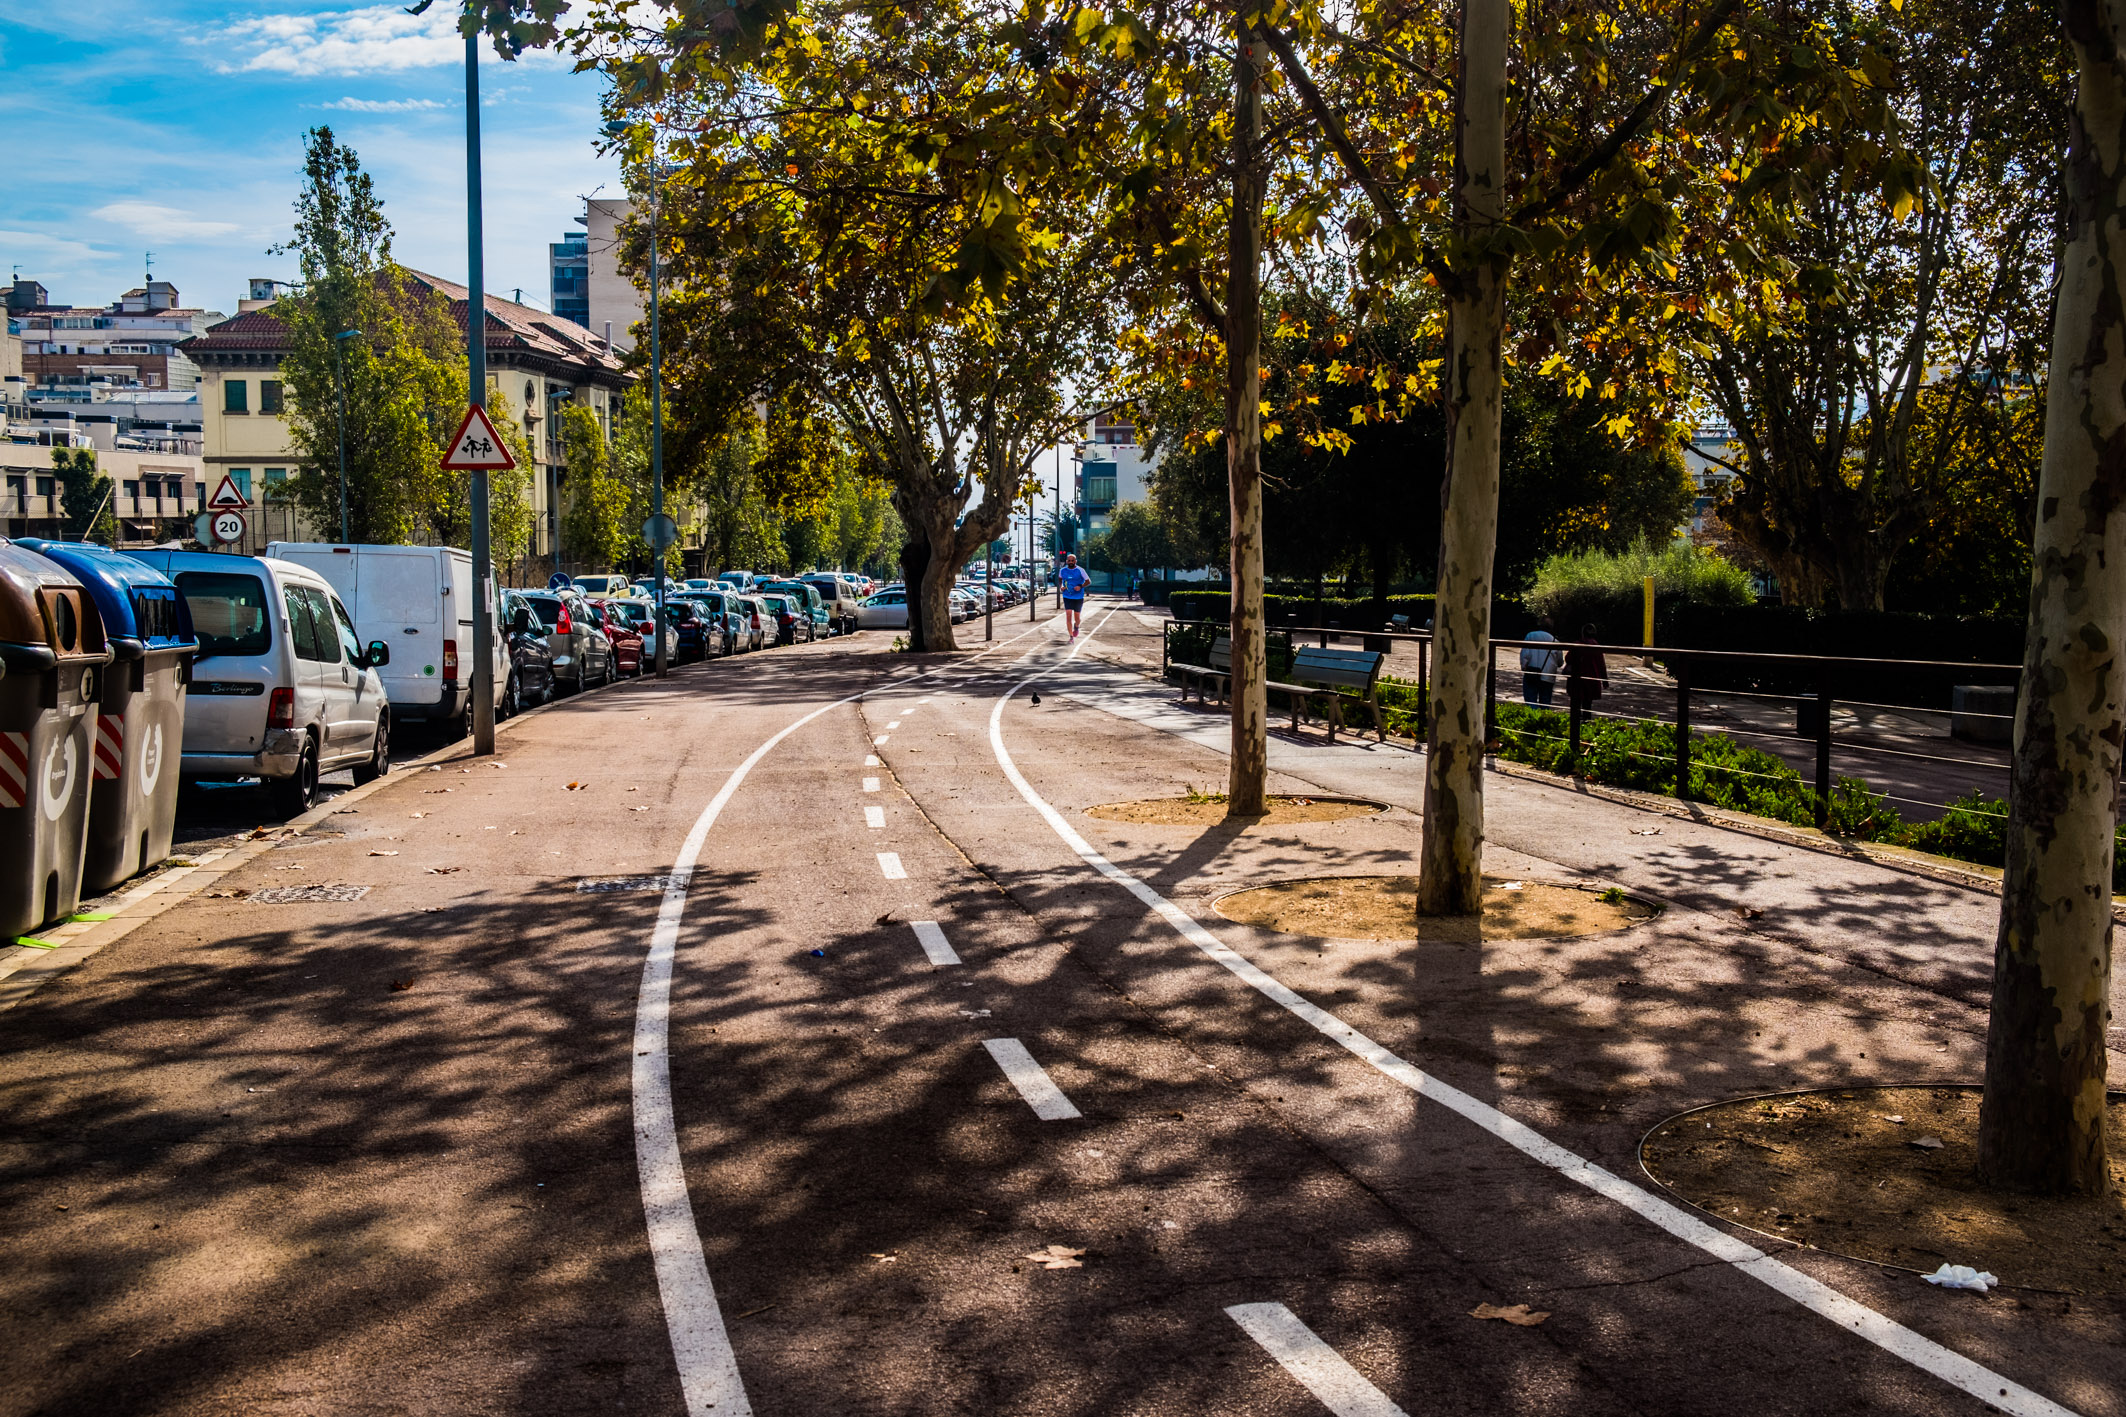
line, city, trees, car, destination, tree, plant, woody plant, urban area, lane, road, public space, sky, town, street, path, vehicle, residential area, recreation, road surface, sidewalk, asphalt, landscape, walkway, branch